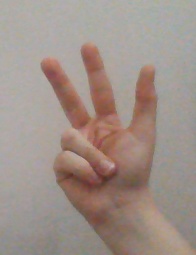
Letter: al